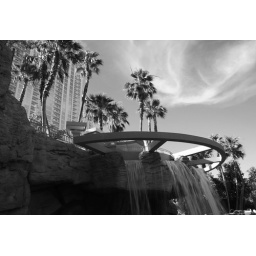
Las Vegas water fall in black and white